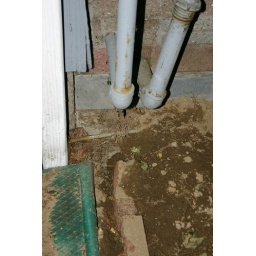
Culprit for the floor issues in the breezeway. I think the water possibly entered here. Some kind of metal flashing.